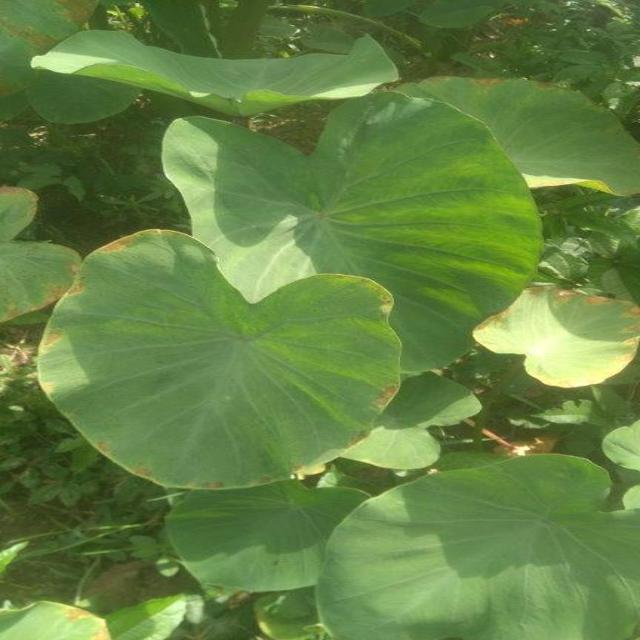
Label: Early_Blight